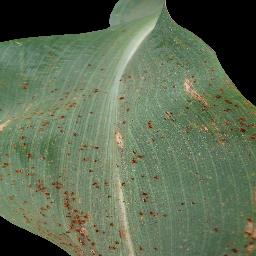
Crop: corn
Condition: (maize)_common_rust